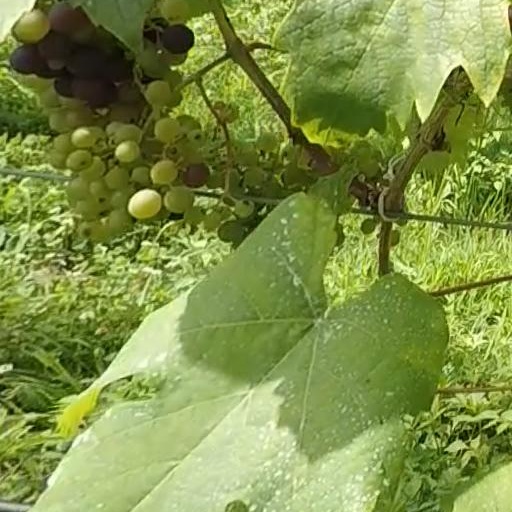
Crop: grape